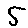
Label: 5